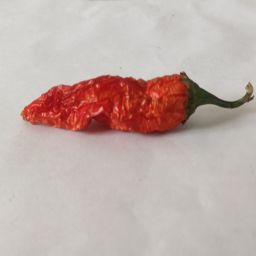
Crop: New Mexico Green Chile
Quality: Dried